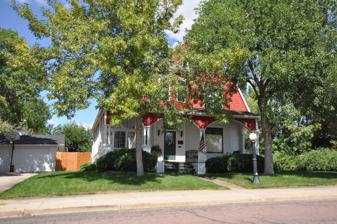
Building: Brink–Wegner House
Country: United States of America
Year built: 1904
Historic house in South Dakota, United States United States historic place Brink–Wegner House U.S. National Register of Historic Places Show map of South Dakota Show map of the United States Location 110 E. 4th St., Pierre, South Dakota Coordinates 44°22′44″N 100°20′56″W / 44.37889°N 100.34889°W / 44.37889; -100.34889 Area less than one acre Built 1904 ( 1904 ) Architectural style Shingle style NRHP reference No. 78002557 Added to NRHP April 26, 1978 The Brink–Wegner House is a historic house located at 110 E. 4th St. in Pierre , South Dakota . The house was built in 1904 for Andrew C. Brink, a real estate contractor. The house's Shingle style design features a gambrel roof and a bay window with a cone-shaped roof on the second floor. Four different shingle designs are used to side the house above the first floor. The house's dining room features a mural on the ceiling, part of an interior the National Park Service called "one of the best period interiors in the State". In 1923, Henry C. Wegner, who owned the state's first automobile agency, bought the home. The house was moved from 109 South Highland Avenue to its current location in 1977. The house was added to the National Register of Historic Places on April 26, 1978. References